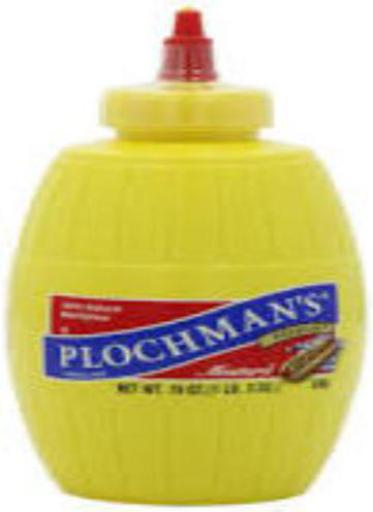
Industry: Food